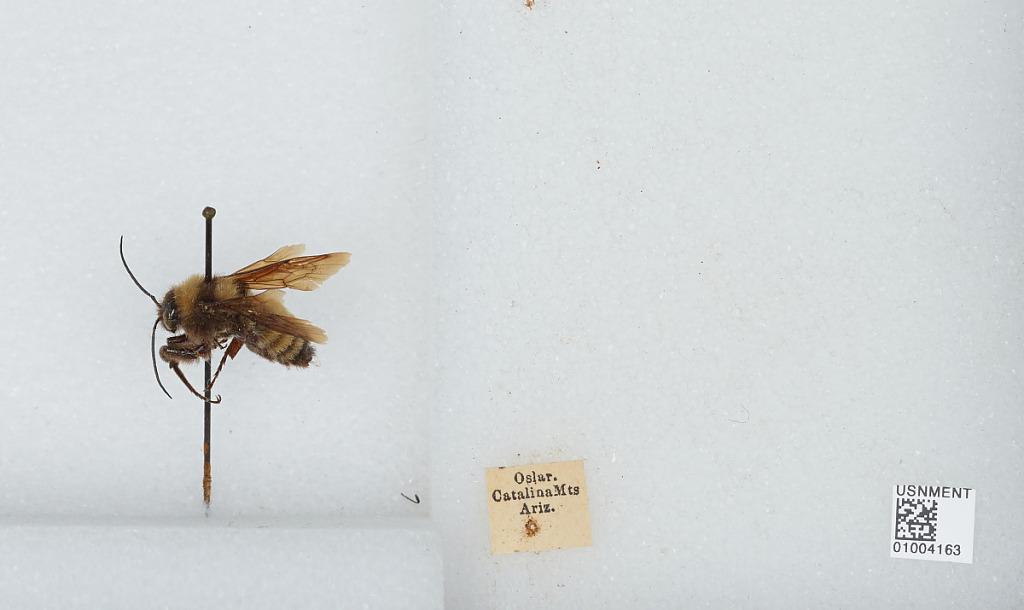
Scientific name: Bombus (Fervidobombus) fervidus fervidus (Fabricius)
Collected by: Oslar
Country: United States
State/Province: Arizona
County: Pima
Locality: Catalina Mountains
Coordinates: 32.4431, -110.788